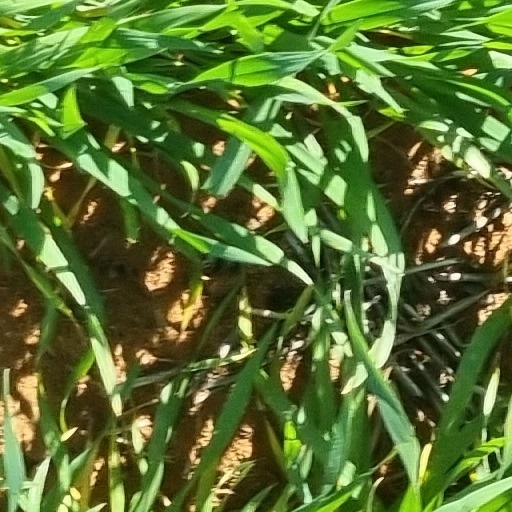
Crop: wheat